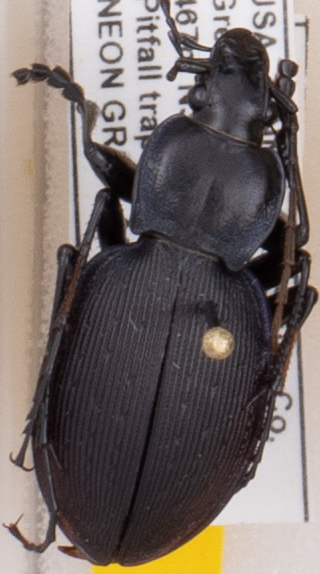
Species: Carabus goryi
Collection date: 2022-05-24
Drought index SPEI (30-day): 0.302
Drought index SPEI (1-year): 0.662
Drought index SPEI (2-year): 1.34